Palenque

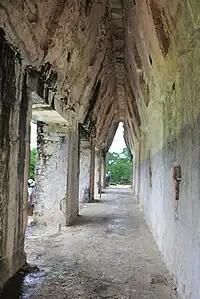
The corbel arch seen in a hallway at the Palace

The Palace, a complex of several connected and adjacent buildings and courtyards, was built by several generations on a wide artificial terrace during four century period. The Palace was used by the Mayan aristocracy for bureaucratic functions, entertainment, and ritualistic ceremonies. The Palace is located in the center of the ancient city.